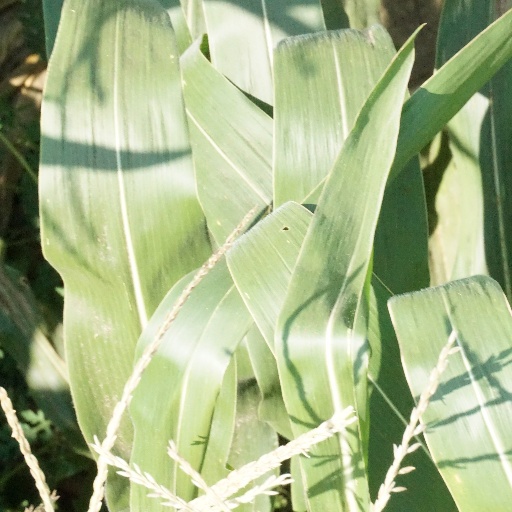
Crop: maize; corn